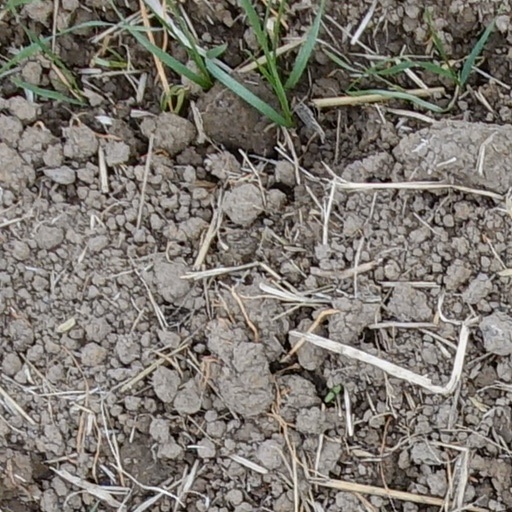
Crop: wheat